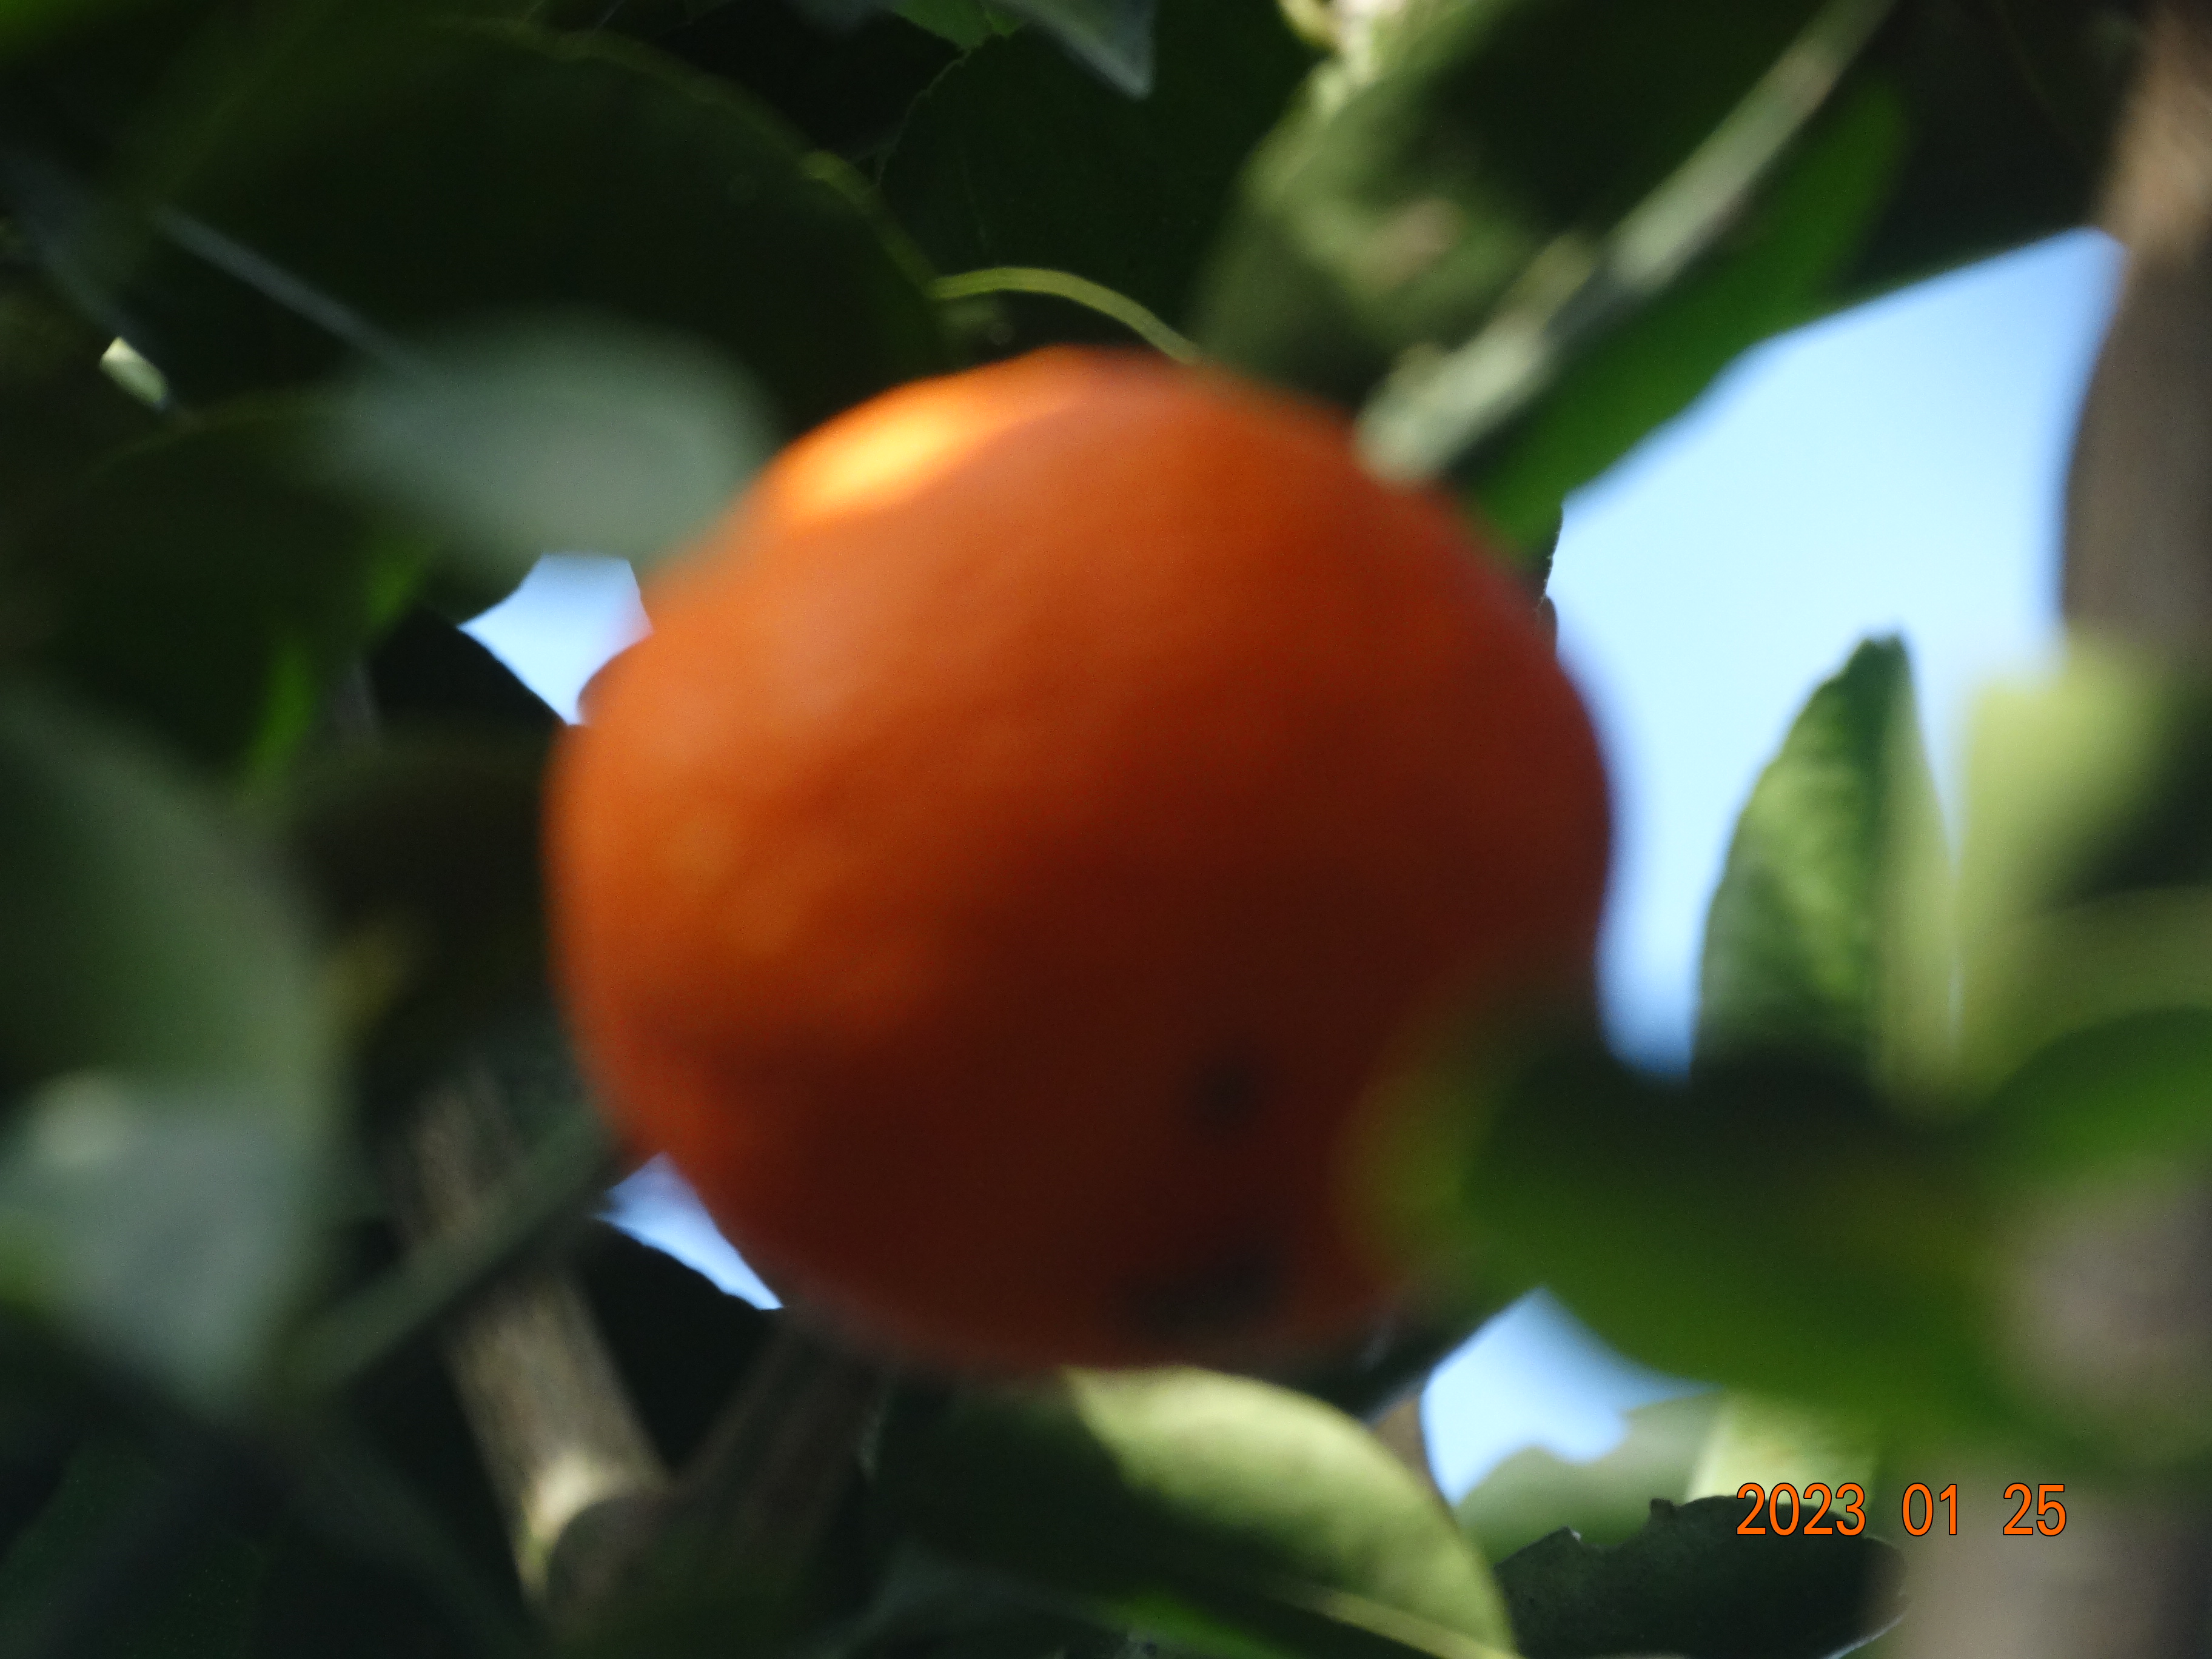
Citrus fruit variety: tangerine